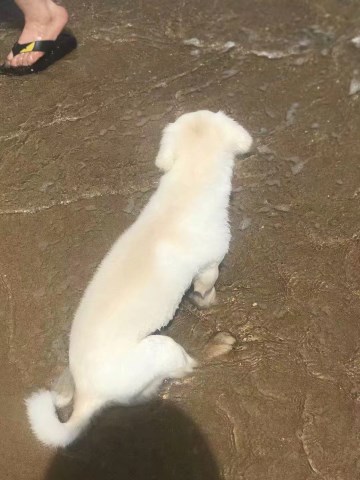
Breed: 480-n000125-Pekinese